Clifton Suspension Bridge

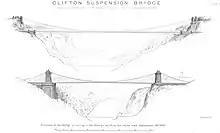
Brunel's initial and final designs

These funds raised during the first few months of 1830 were not sufficient for the construction. Despite this Brunel produced a new proposal costing £10,000 less than Telford's design and gained support for it in the local press. James Meadows Rendel, William Armstrong and William Hill also submitted new, cheaper proposals, complaining that the committee had not set a budget. In 1831 a second competition was held, with new judges including Davies Gilbert and John Seaward examining the engineering qualities of the proposals. Thirteen designs were submitted; Telford's was the only one in which the chains achieved the weight per square inch required by the judges but it was rejected as being too expensive. The winner was declared to be a design by Smith and Hawkes of the Eagle Foundry in Birmingham. Brunel had a personal meeting with Gilbert and persuaded him to change the decision. The committee then declared Brunel the winner and he was awarded a contract as project engineer. The winning design was for a suspension bridge with fashionably Egyptian-influenced towers. In 2010, newly discovered letters and documents revealed that, in producing his design, Brunel had not taken advice from his father, Sir Marc Isambard Brunel, who had offered to help. The elder Brunel had recommended including a central support for the bridge, as he did not believe a single-span bridge of such length could be constructed. His son chose to ignore his advice.